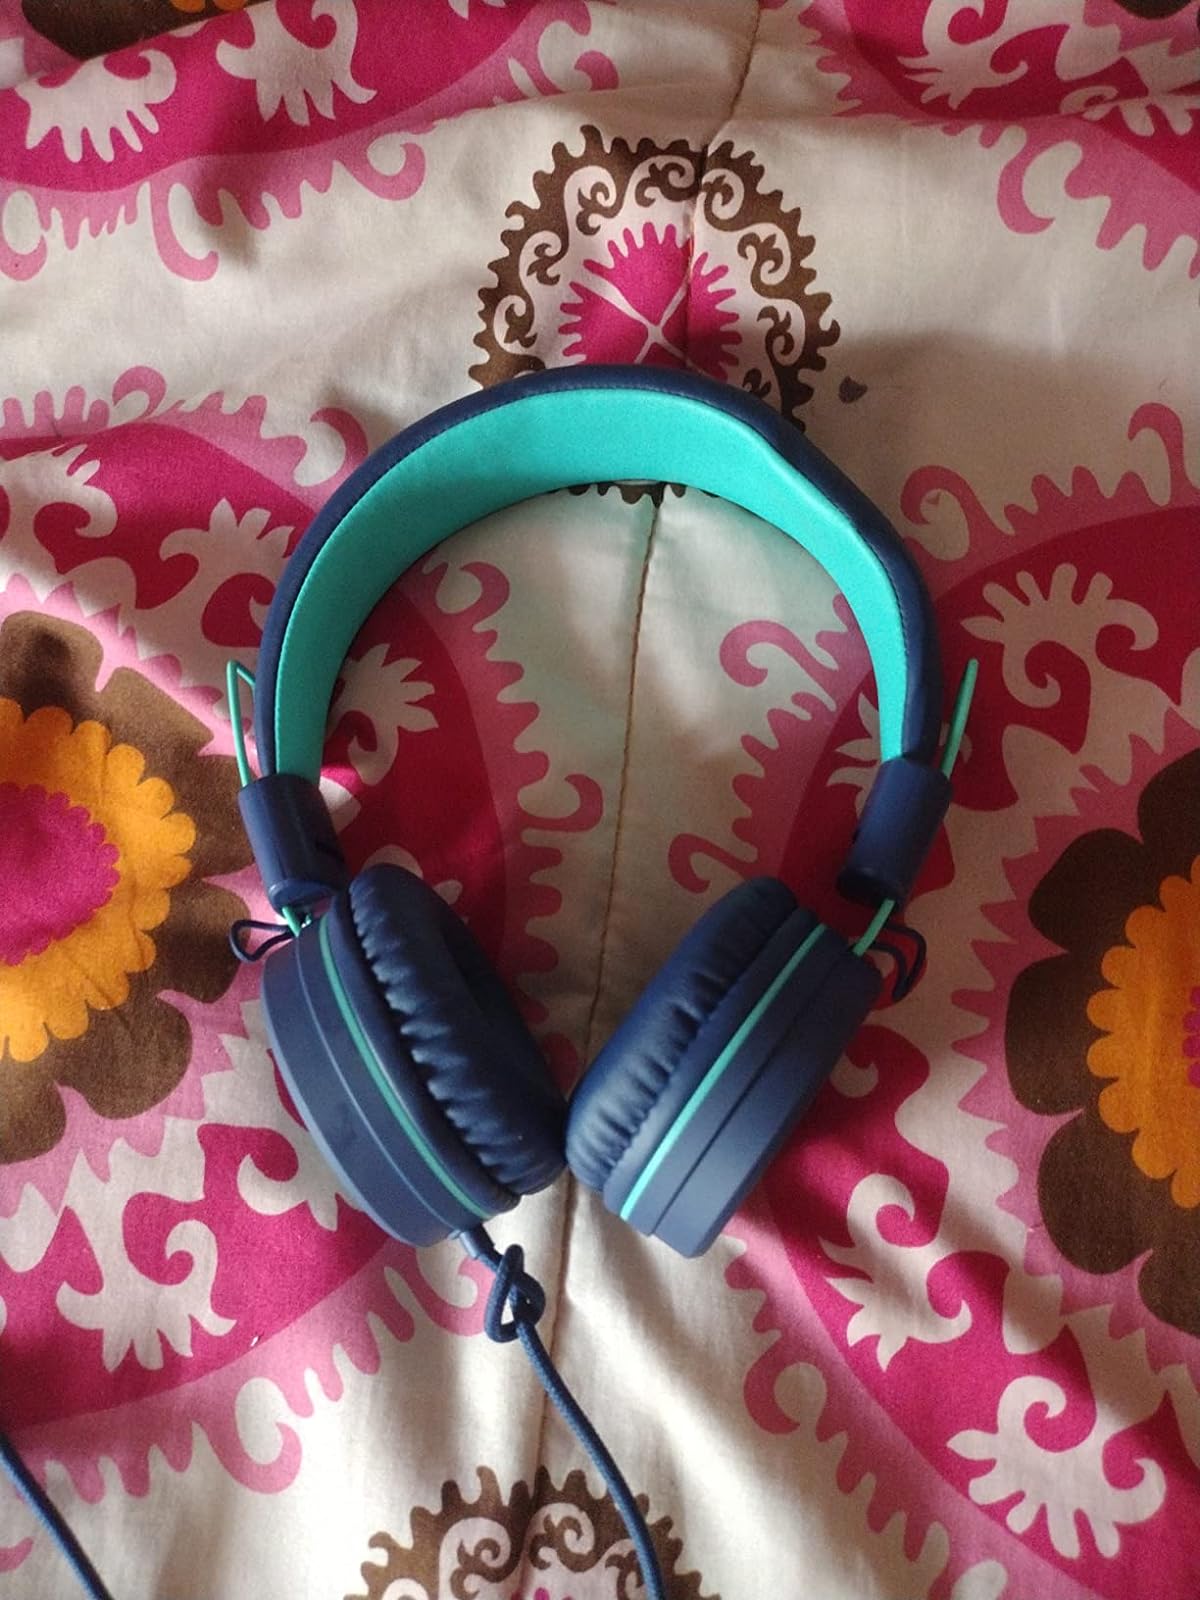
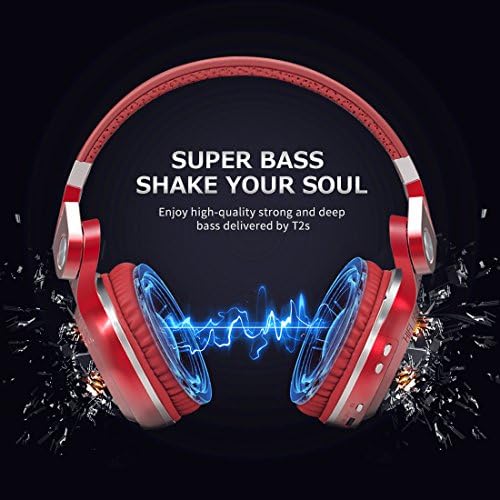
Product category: headphones
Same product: no